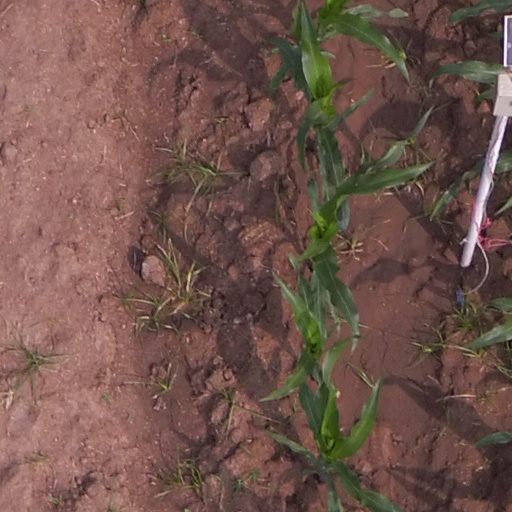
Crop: maize; corn